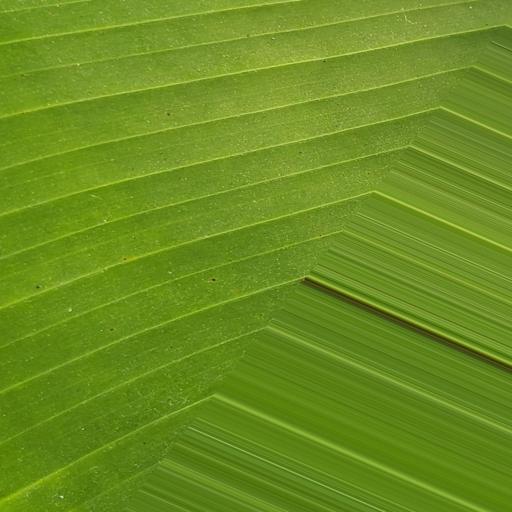
Label: banana_healthy_leaf